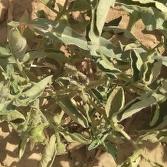
Crop: Tomato
Condition: virosis-d